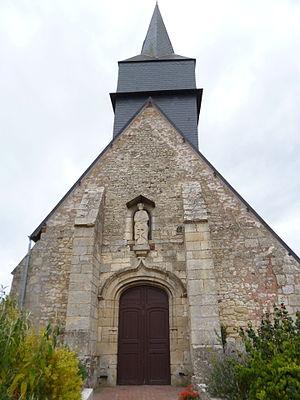
L'église Saint-Pierre de Bucamps (Oise).
Bucamps est une commune française située dans le département de l'Oise en région Hauts-de-France.